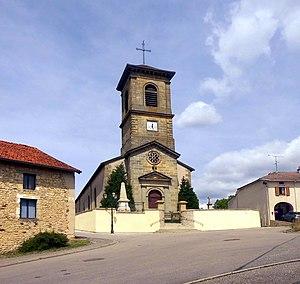
L'église Saint-Remi de Saint-Remimont
Saint-Remimont est une commune française située dans le département des Vosges en région Grand Est.